Ilham Aliyev

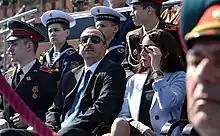
Ilham Aliyev with the first lady during the Moscow Victory Day Parade, 9 May 2015

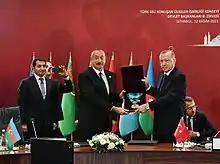
Ilham Aliyev receiving the Supreme Order of the Turkic World during the 8th summit of the Organization of Turkic States

During Aliyev's presidency, Azerbaijan joined the Individual Partnership Action Plan. Azerbaijan has completed NATO-Azerbaijan Individual Partnership Action Plan (IPAP) documents for three periods. Ilham Aliyev introduced Azerbaijan's first IPAP to NATO in Brussels on 19 May 2014.